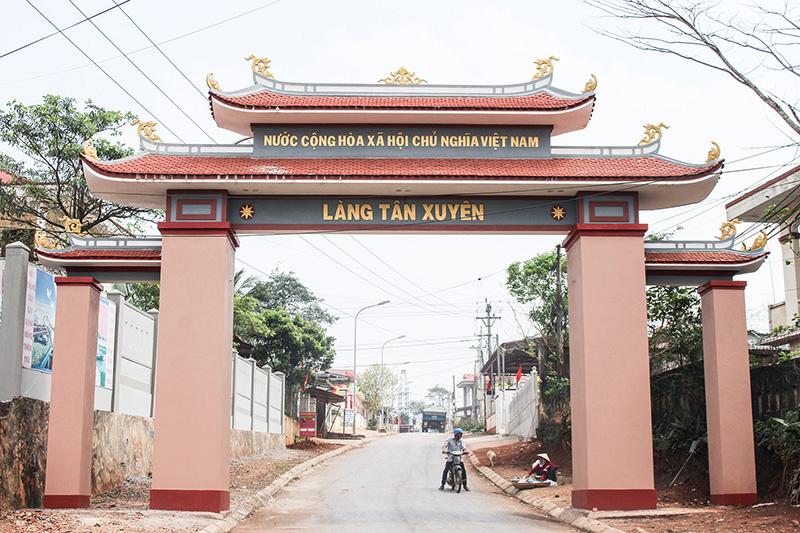
có một cái cổng làng xuất hiện ở trong bức ảnh